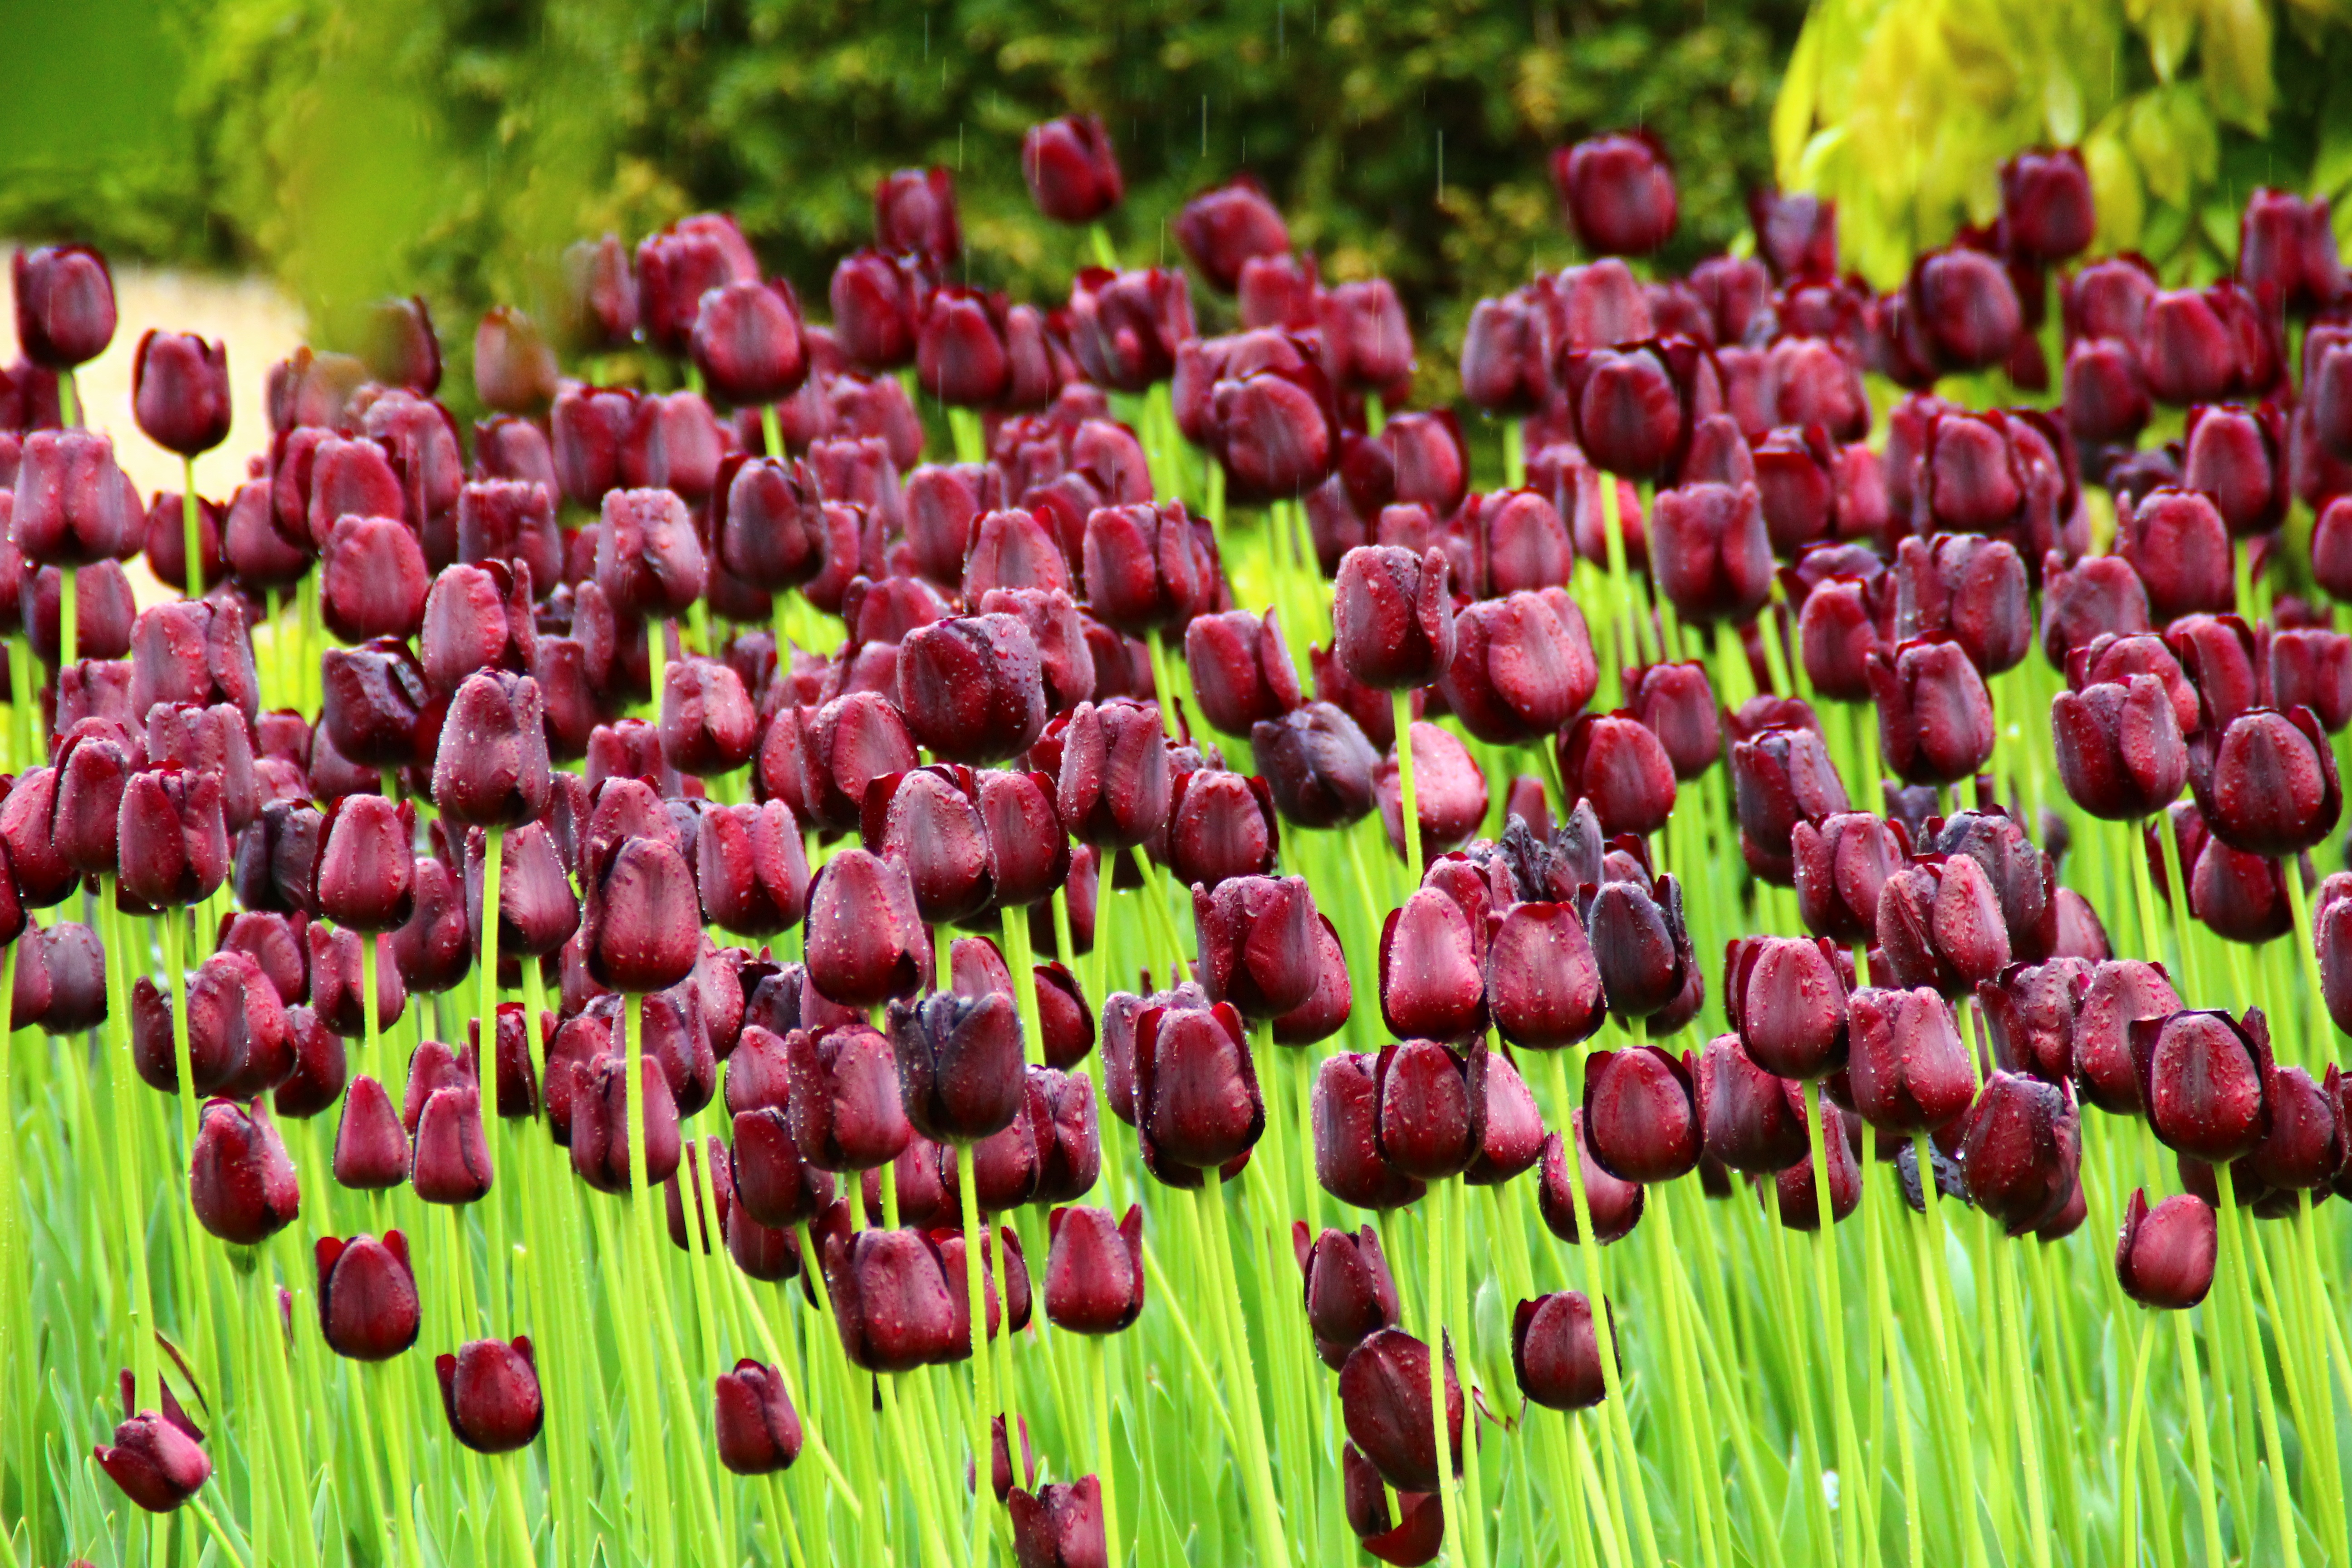
plant, field, flower, petal, tulip, spring, produce, park, botany, garden, flowers, non, floristry, output, flowering plant, lily family, land plant